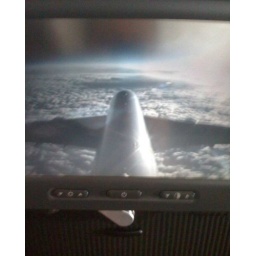
The VidCam in the tail fin of the A380 ROX, piped straight onto the seatback touch screen computer